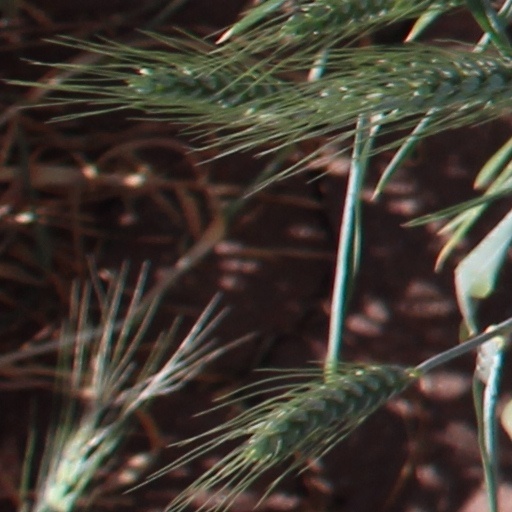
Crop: wheat